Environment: lab
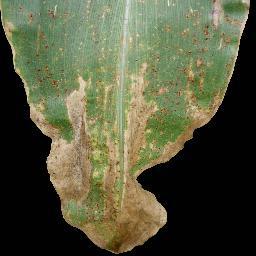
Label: common_rust